Omar Samhan

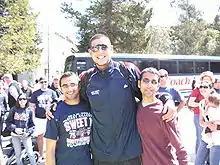
Samhan (center) in 2010

Omar Hassan Samhan (born November 3, 1988) is an American-Egyptian professional former basketball player. He played college basketball for Saint Mary's College of California where he was an honorable mention All-American in 2010. In 2011, Samhan joined the Egypt national basketball team.